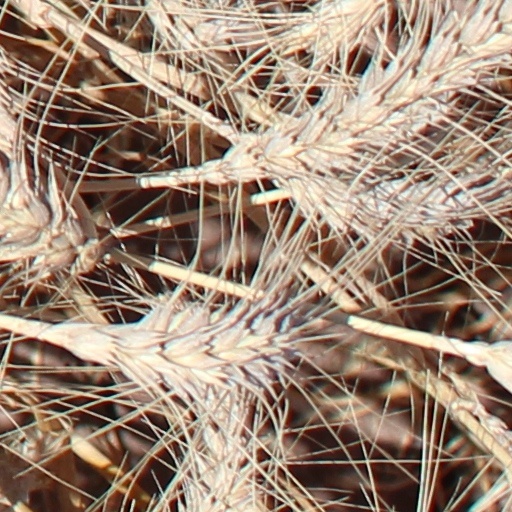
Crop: wheat